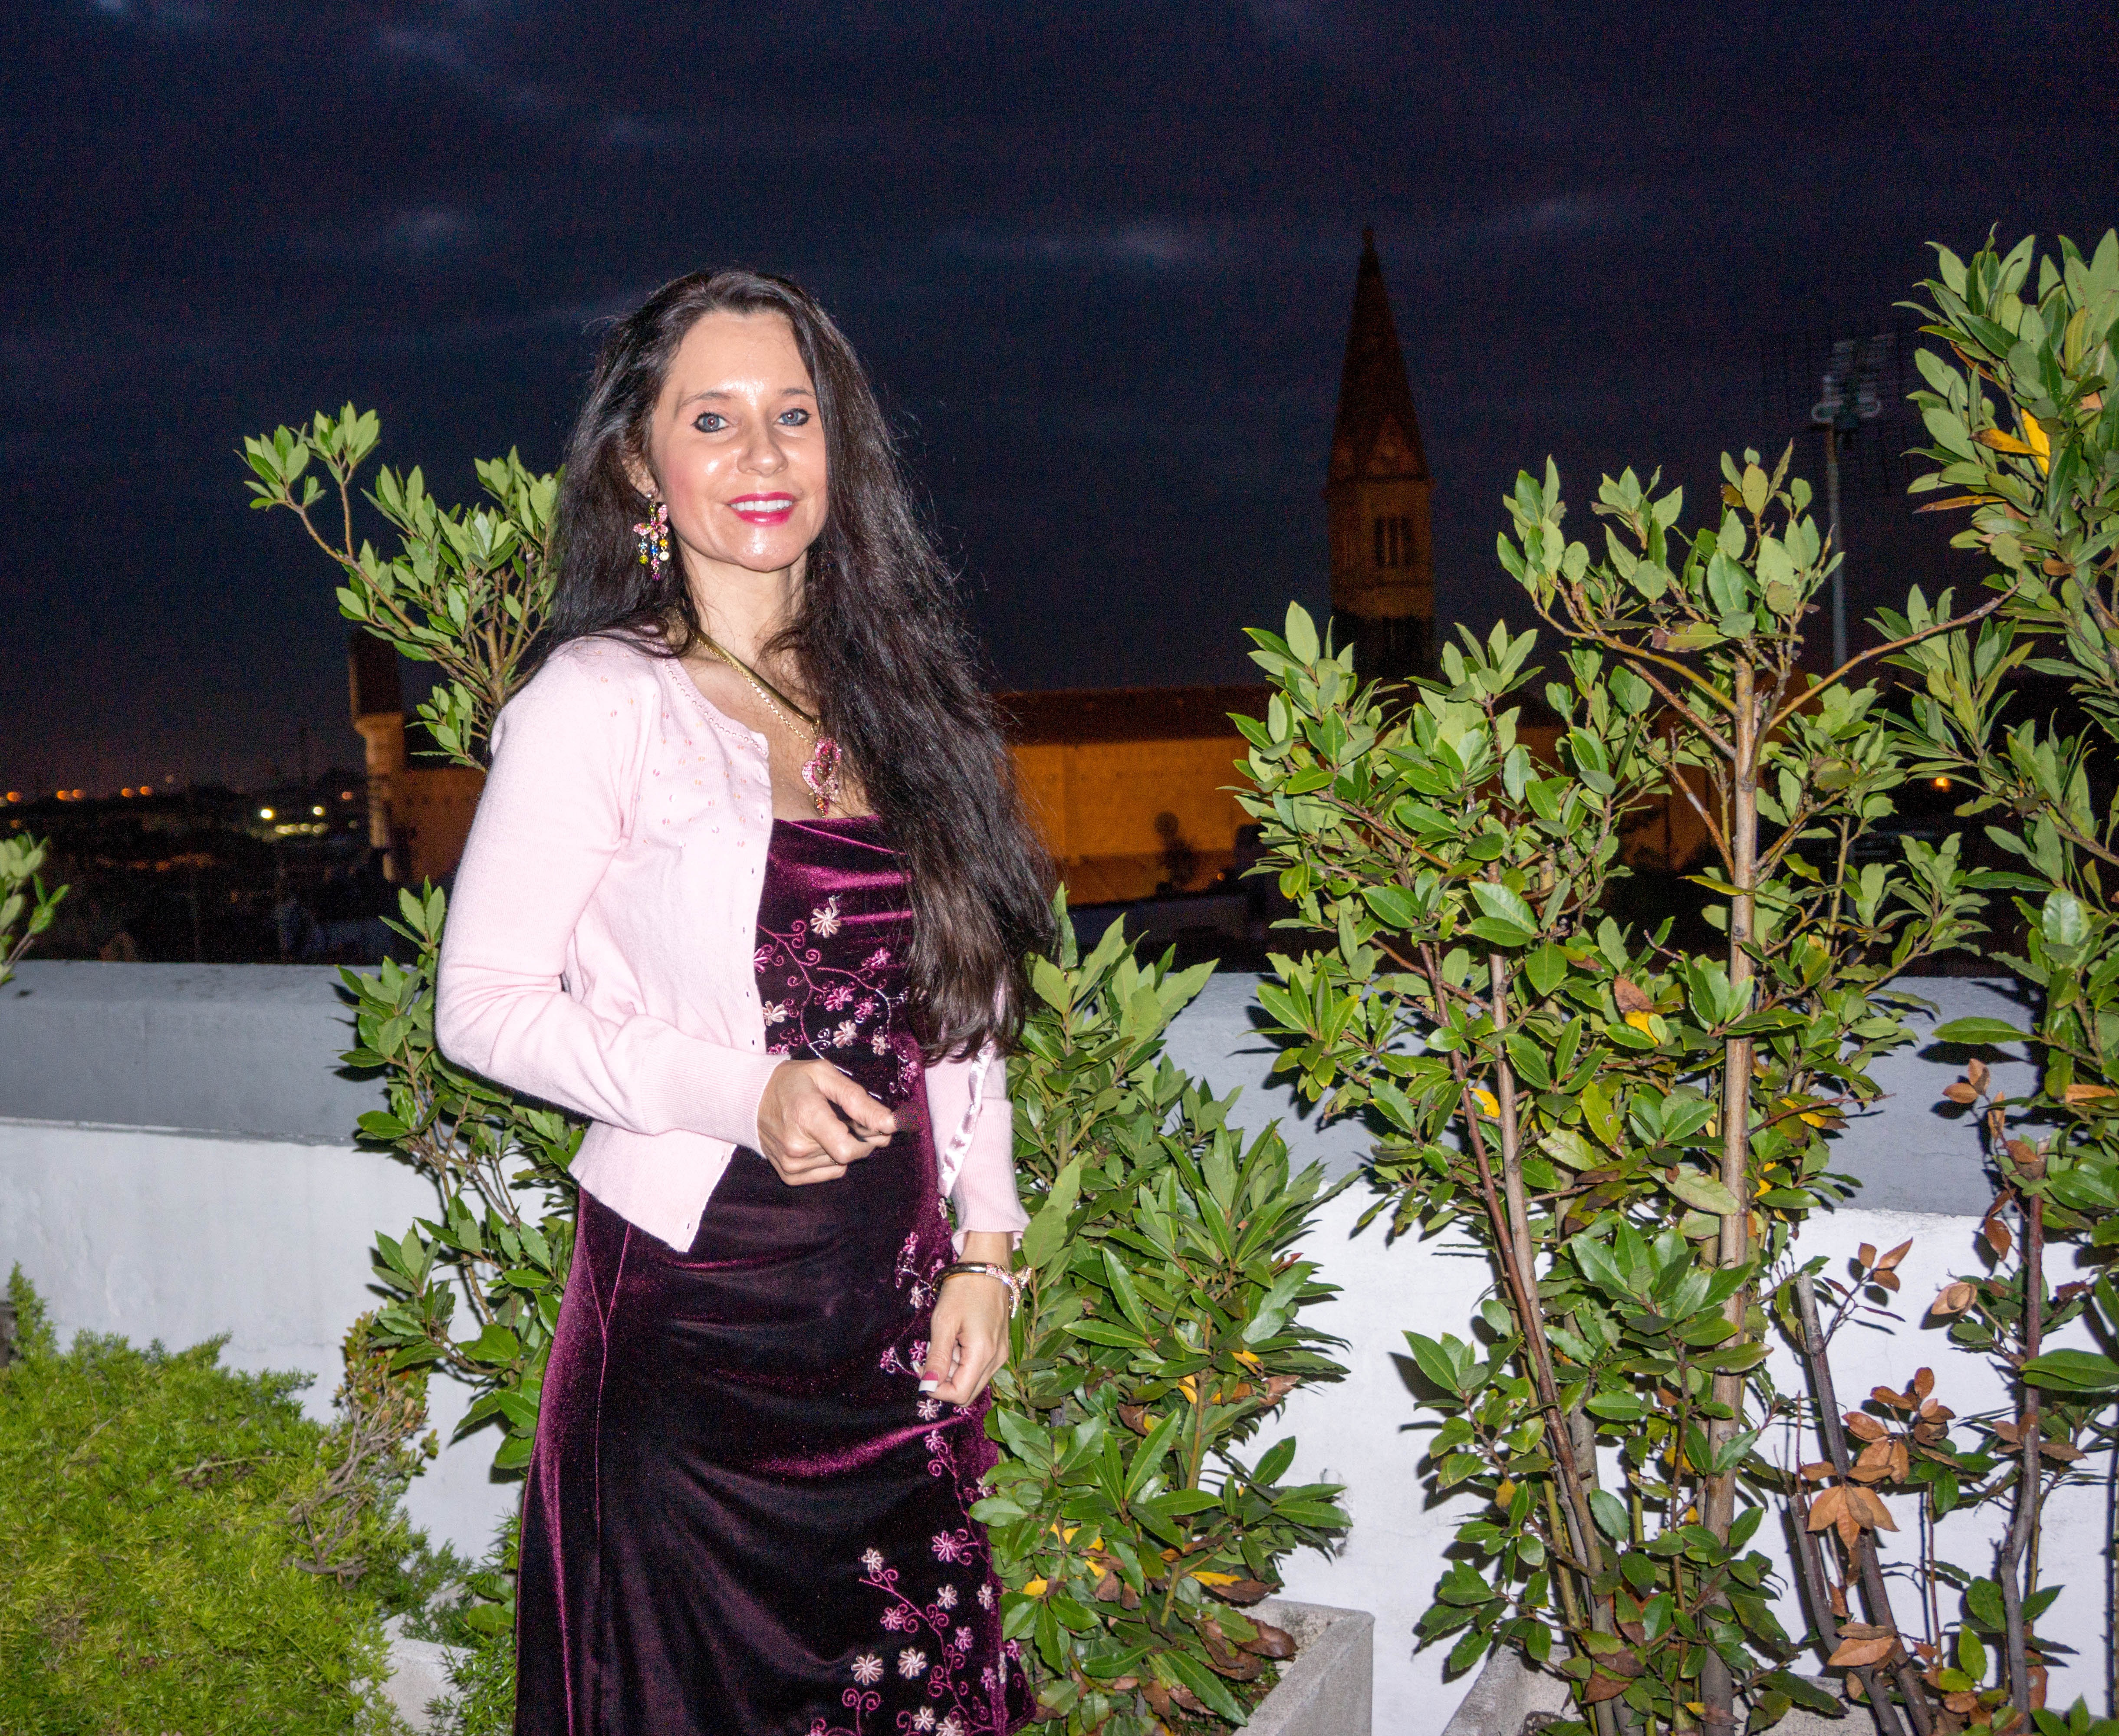
person, people, woman, white, skyline, night, flower, portrait, spring, italy, fashion, healthy, smiling, dress, happy, florence, casual, floristry, photo shoot, woman smiling, happy woman